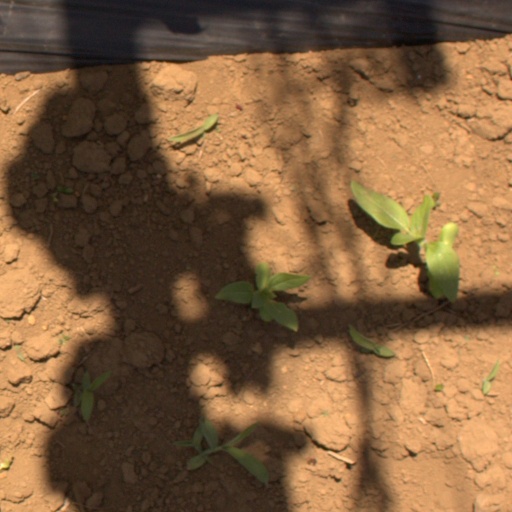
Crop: Jerusalem artichoke